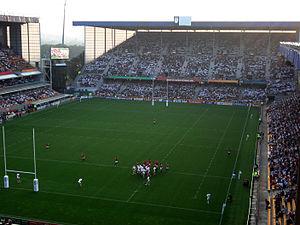
Le stade Bollaert-Delelis est le principal stade de football de Lens, ville du Pas-de-Calais. Construit de 1932 à 1933, il est la résidence du Racing Club de Lens depuis son ouverture, à l'exception de la saison 2014-2015, lors de sa rénovation pour l'Euro 2016. Jusqu'en 2013, le stade pouvait accueillir 41 229 spectateurs, pour une ville de 36 728 habitants, mais pour une aire urbaine de plus de 550 000 habitants. Après rénovation, la capacité d'accueil du stade est passée à 38 223 personnes.